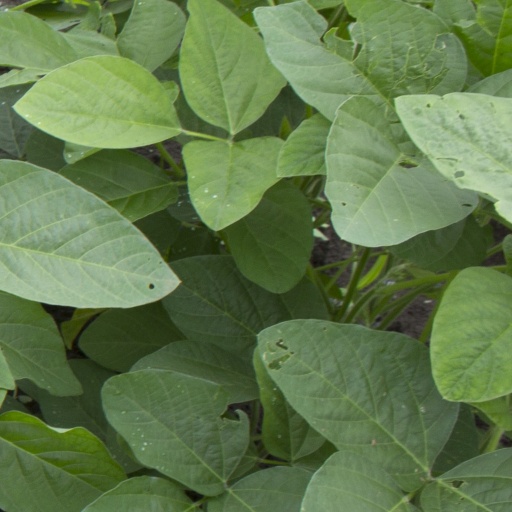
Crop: soybean